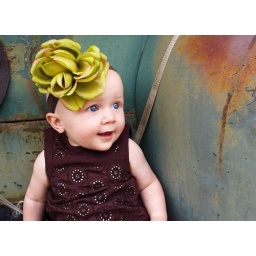
Boogie took these behind Mom's house in Leroy's old car Boogie took these behind Mom's house in Leroy's old car cemetary.